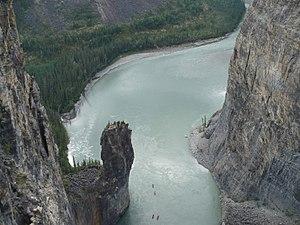
La Nahanni est un affluent de la rivière Liard et un sous-affluent du Mackenzie, coulant au Canada, dans les Territoires du Nord-Ouest.